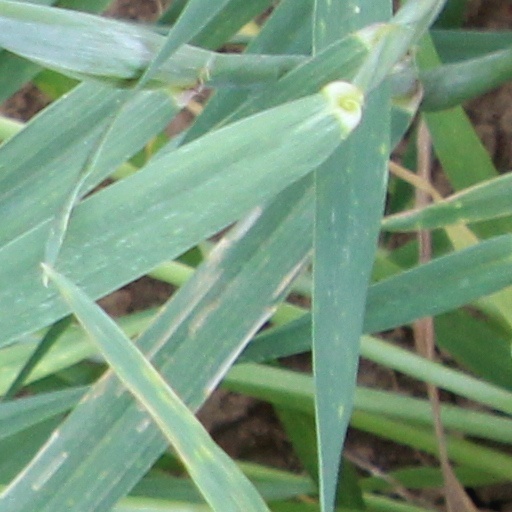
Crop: wheat